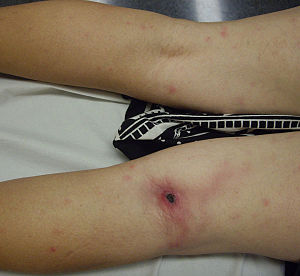
Lymphangitis
Patient med lymphangitis
Lymphangitis, undertiden kaldet blodforgiftning, er en infektion i et lymfekar. Infektionen medfører som regel hævelse og ømhed af nærliggende lymfeknuder og kan medføre rødlige eller mørke aftegninger af de inficerede lymfekar; det er disse aftegninger, der har ført til at sygdommen fejlagtigt er blevet kaldt blodforgiftning, selv om det ikke er blodkredsløbet der er inficeret.